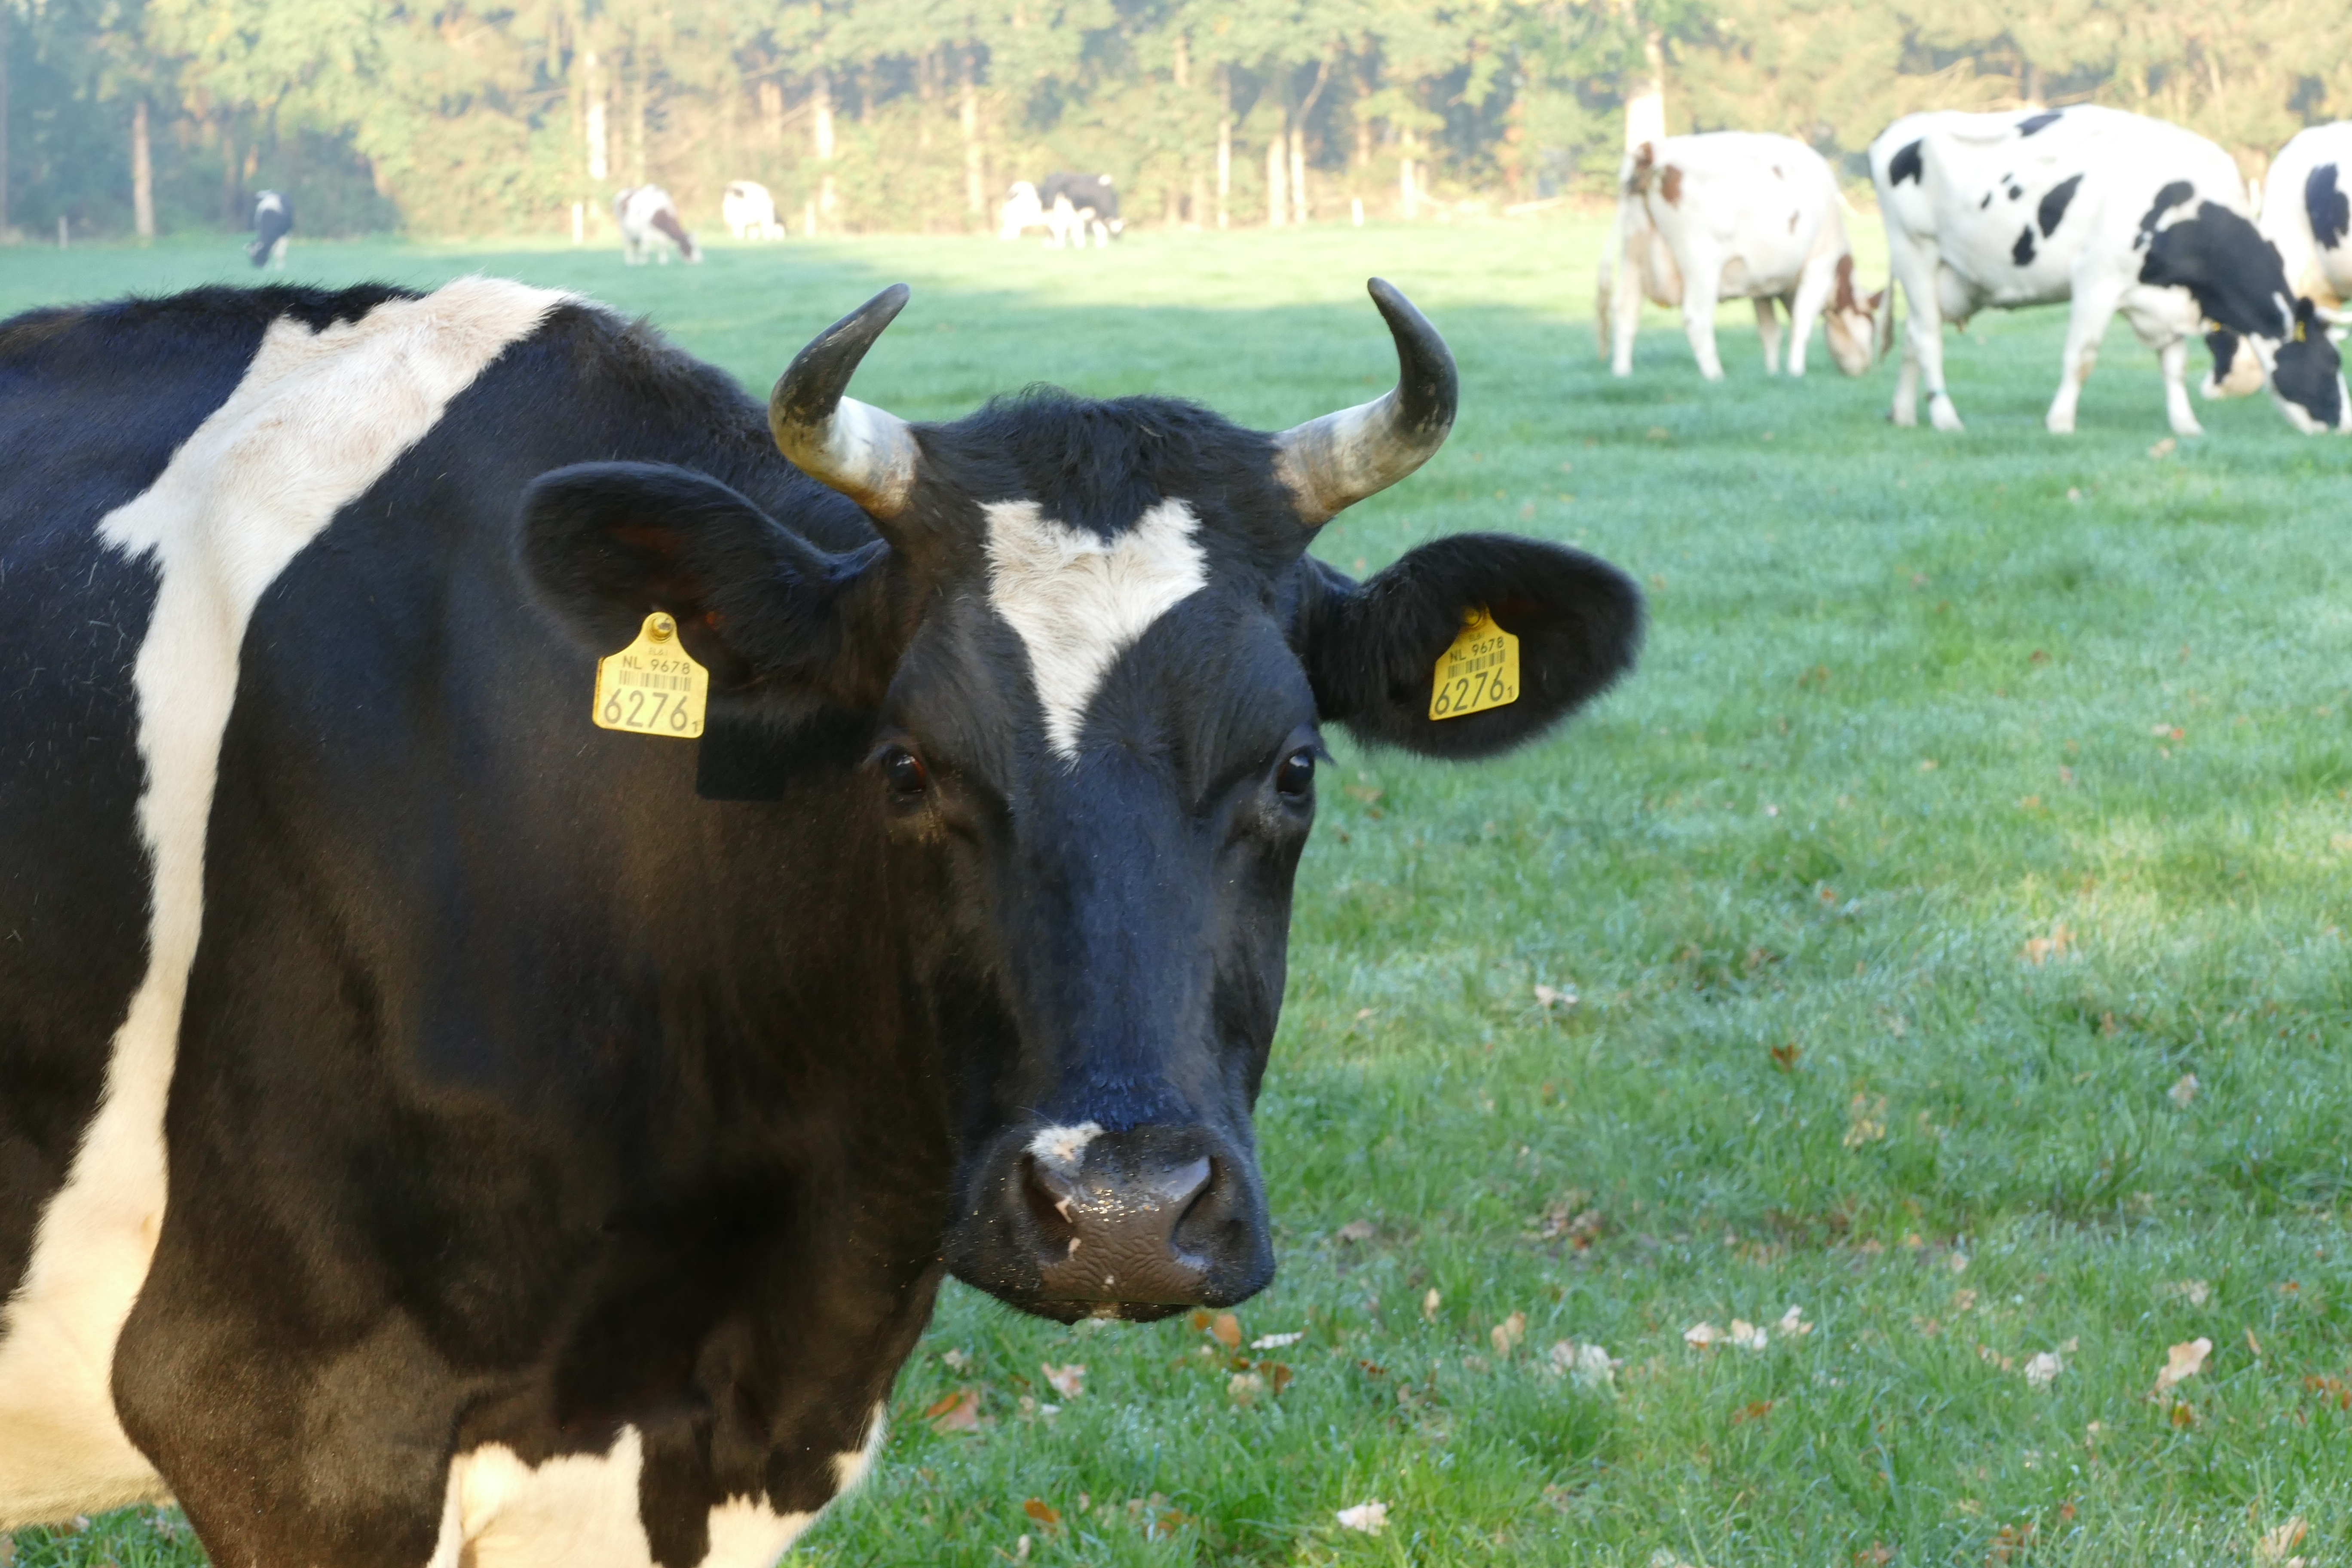
cows, curious, standing, together, meadow, holland, looking, morning, sunny, day, foggy, cattle like mammal, dairy cow, horn, pasture, grazing, grass, cow goat family, grassland, dairy, livestock, fodder, herd, farm